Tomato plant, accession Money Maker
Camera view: bottom (45 deg); turntable rotation: 150 degrees
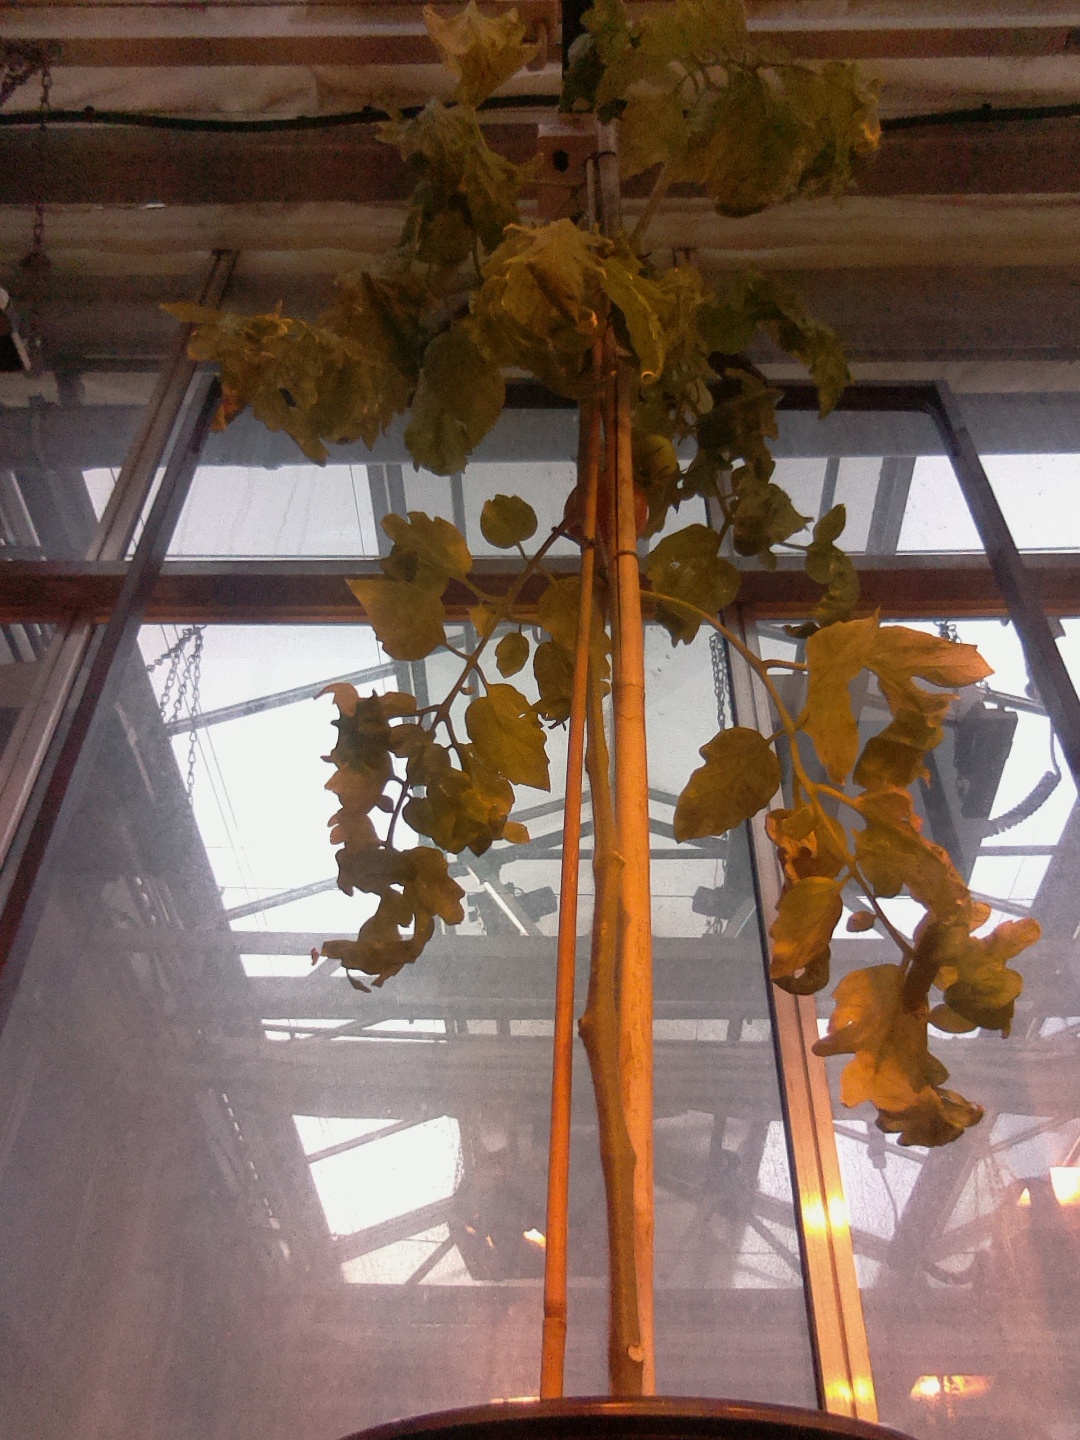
BBCH growth stage 80: fruits start showing typical ripe color (orange -> red)